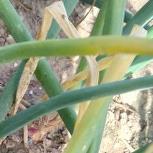
Crop: Onion
Condition: fusarium-d